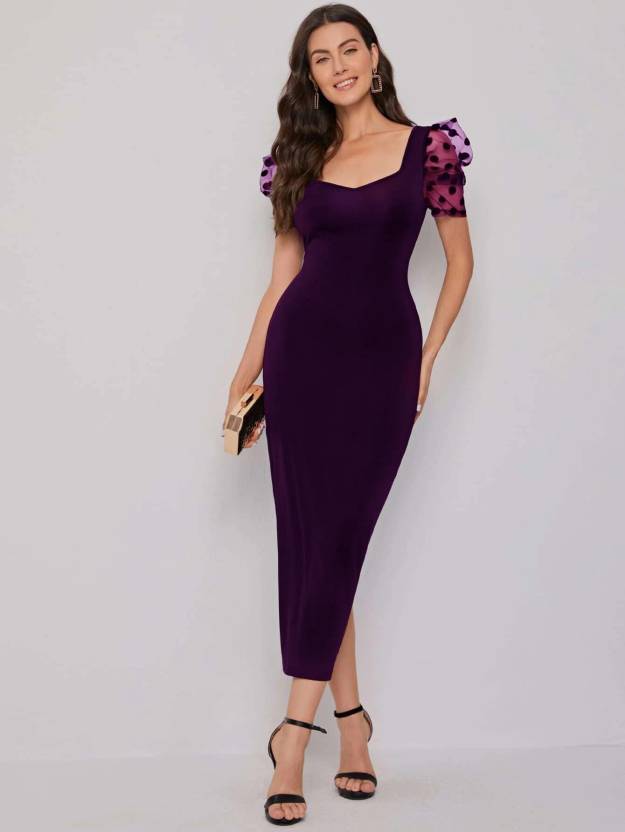
Product: Women Bodycon Purple Dress
Price: ₹349
Colors: Purple